Perseus and Andromeda (Titian)

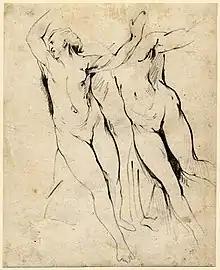
Copy in the British Museum of the drawing by Anthony van Dyck from his Italian sketchbook, now at Chatsworth House, perhaps after a drawing by Titian.

In Greek mythology, the kingdom of Ethiopia was ruled by the beautiful but vain queen, Cassiope; she maintained that her beauty, and that of her daughter Andromeda, was superior to that of the sea nymphs, who were the daughters of Poseidon, the god of the sea. When the nymphs became aware of her claims, they protested to their father, who retaliated by calling up a Cetus or sea monster to ravage the coastline of Ethiopia placing Cassiope's kingdom at risk. On the advice of Jupiter Ammon, the Queen, together with her husband Cepheus, decided to sacrifice her daughter Andromeda to the monster. Perseus, flying back from his killing of the gorgon Medusa, kills the monster and rescues Andromeda, whom he then marries.